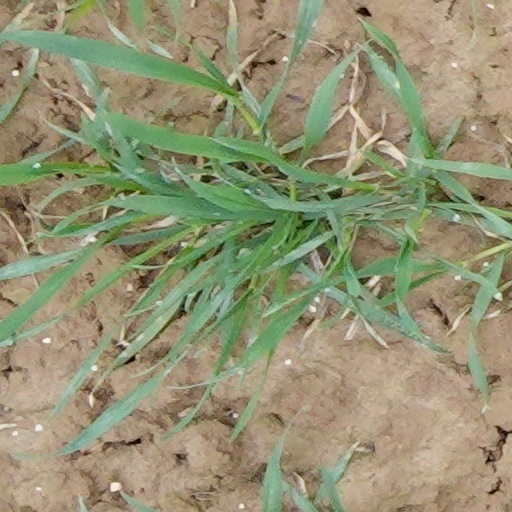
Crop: wheat